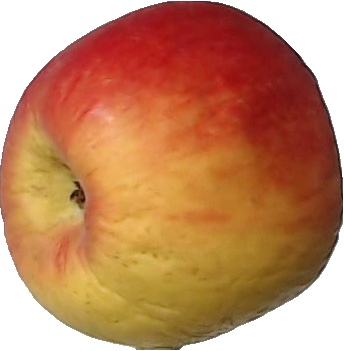
Label: apple_red_yellow_1